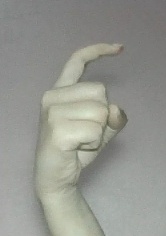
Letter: ra